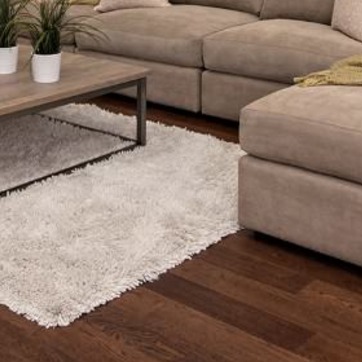
Material: carpet